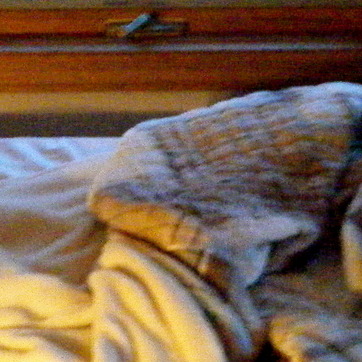
Material: fabric